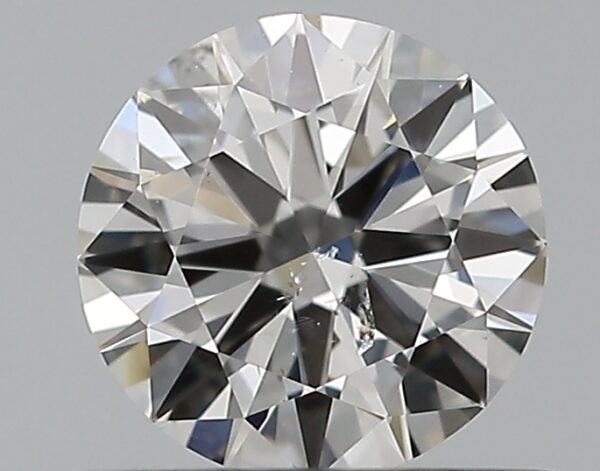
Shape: round
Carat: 0.5
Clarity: SI2
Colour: G
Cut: VG
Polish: EX
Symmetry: VG
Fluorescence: N
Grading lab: GIA
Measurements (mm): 5.13 x 5.17 x 3.04